Payangan

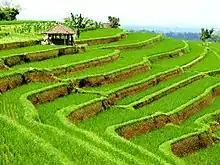
Rice fields in Payangan District

Payangan is a district in Gianyar Regency, Bali, Indonesia. It is located near Ubud.